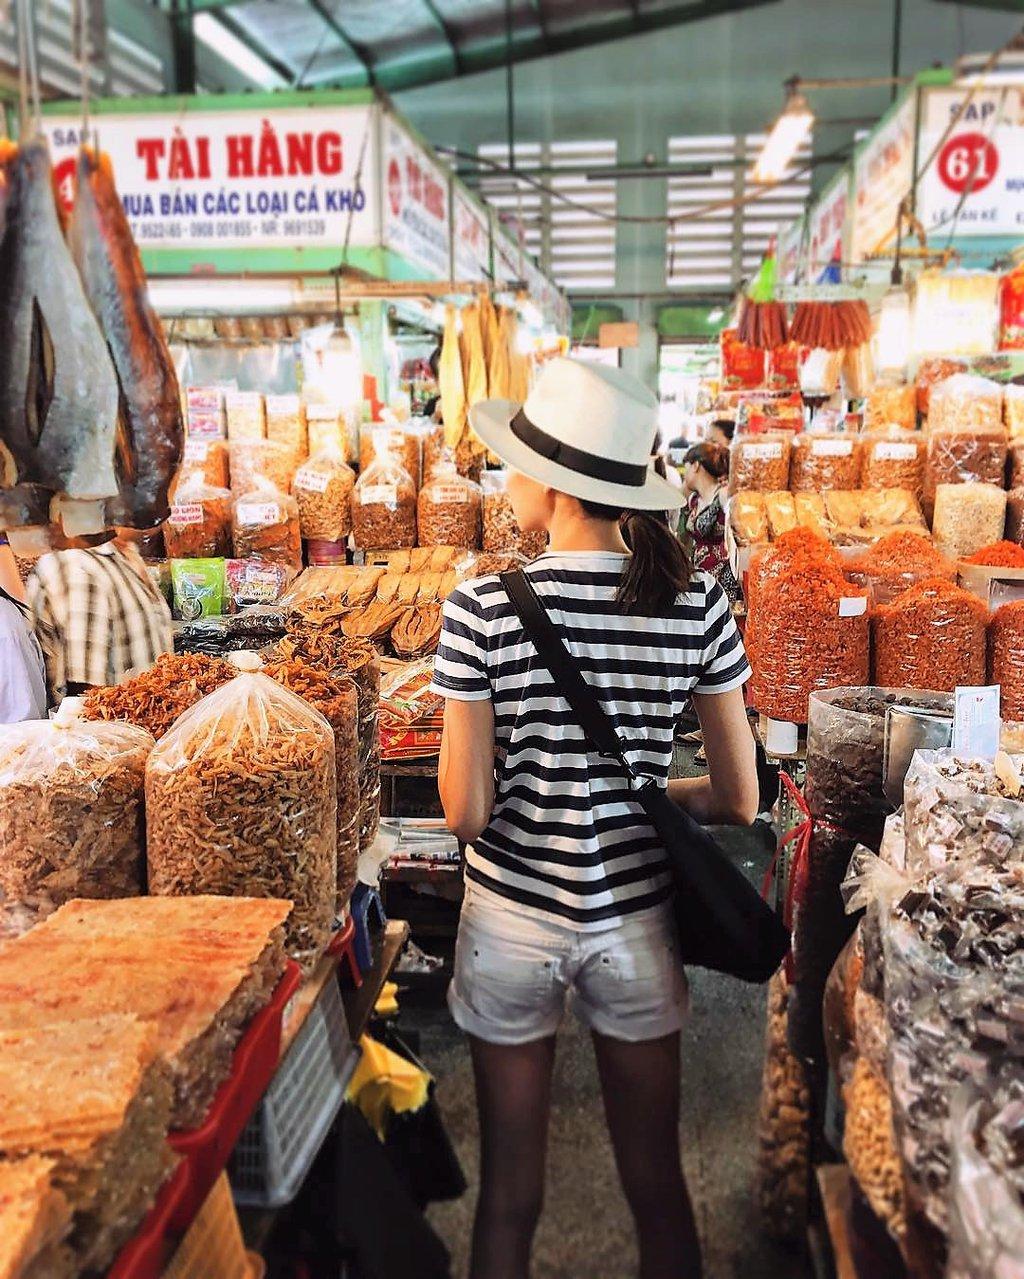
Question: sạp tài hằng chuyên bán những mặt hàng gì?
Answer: các loại cá khô